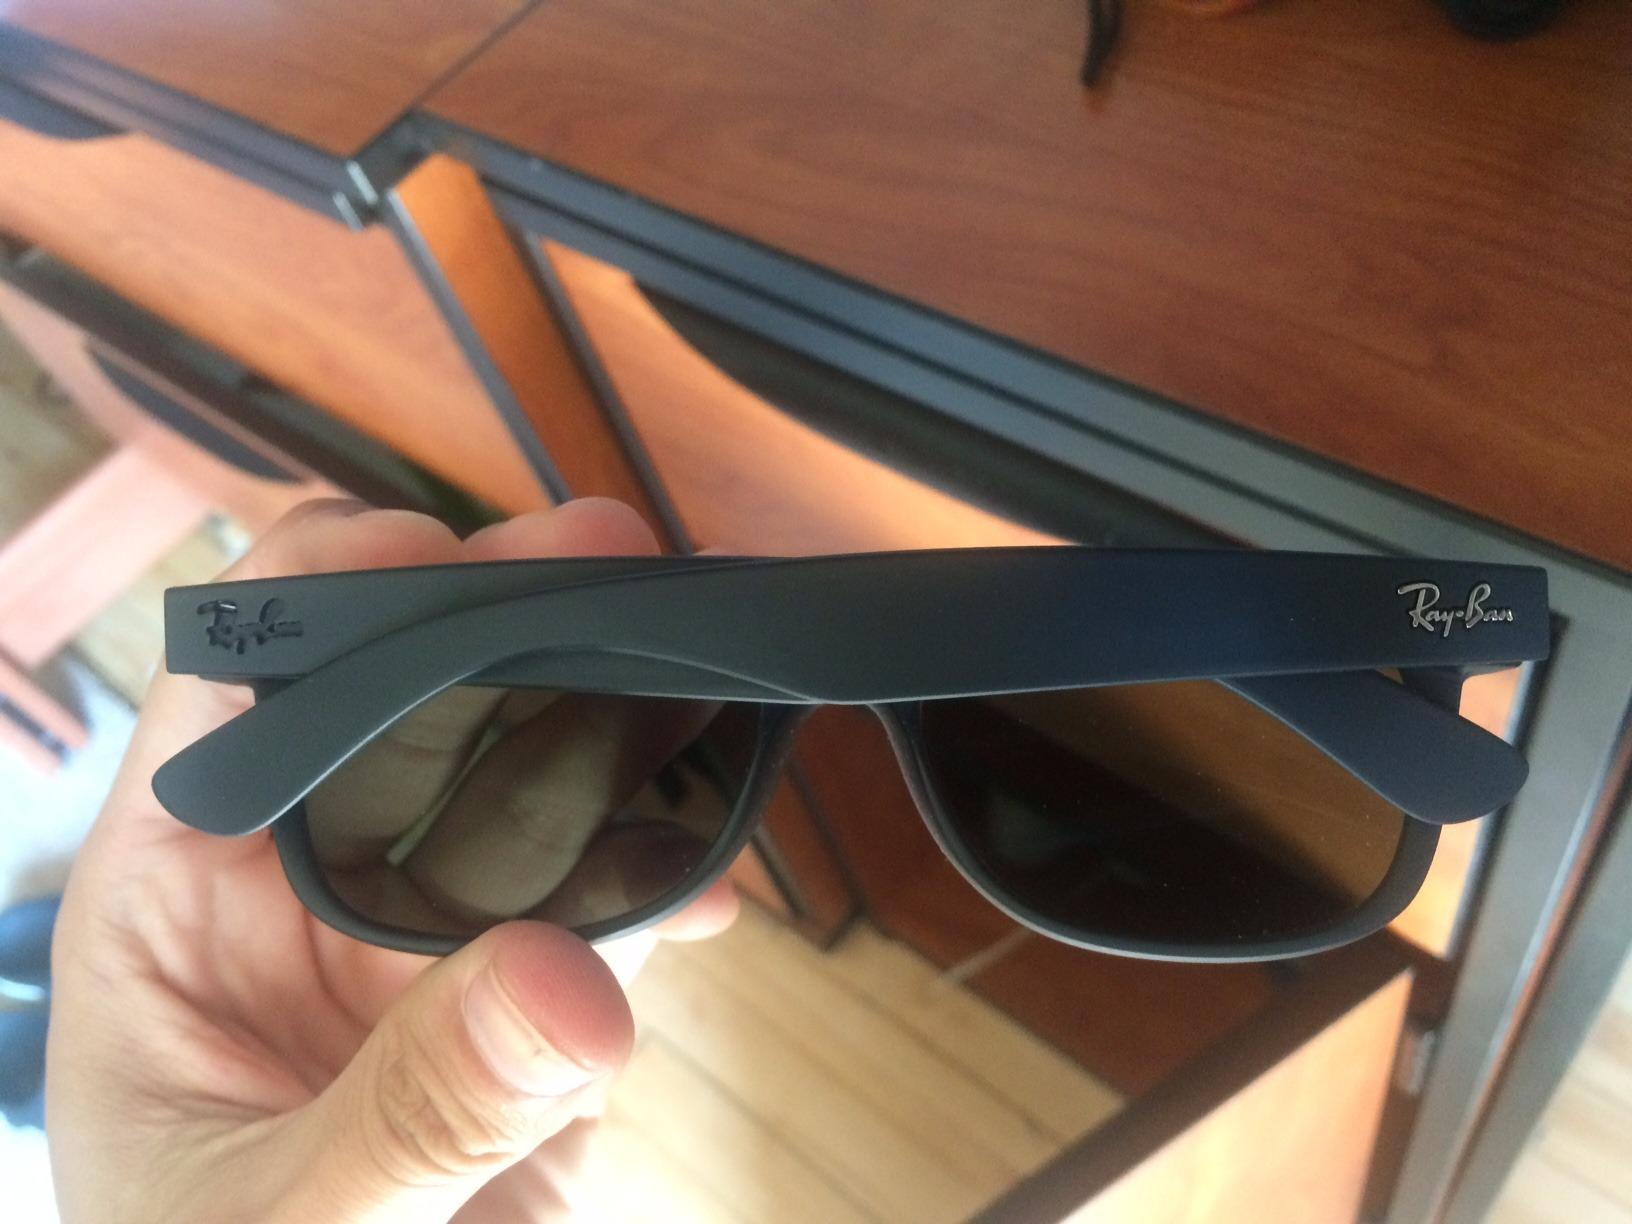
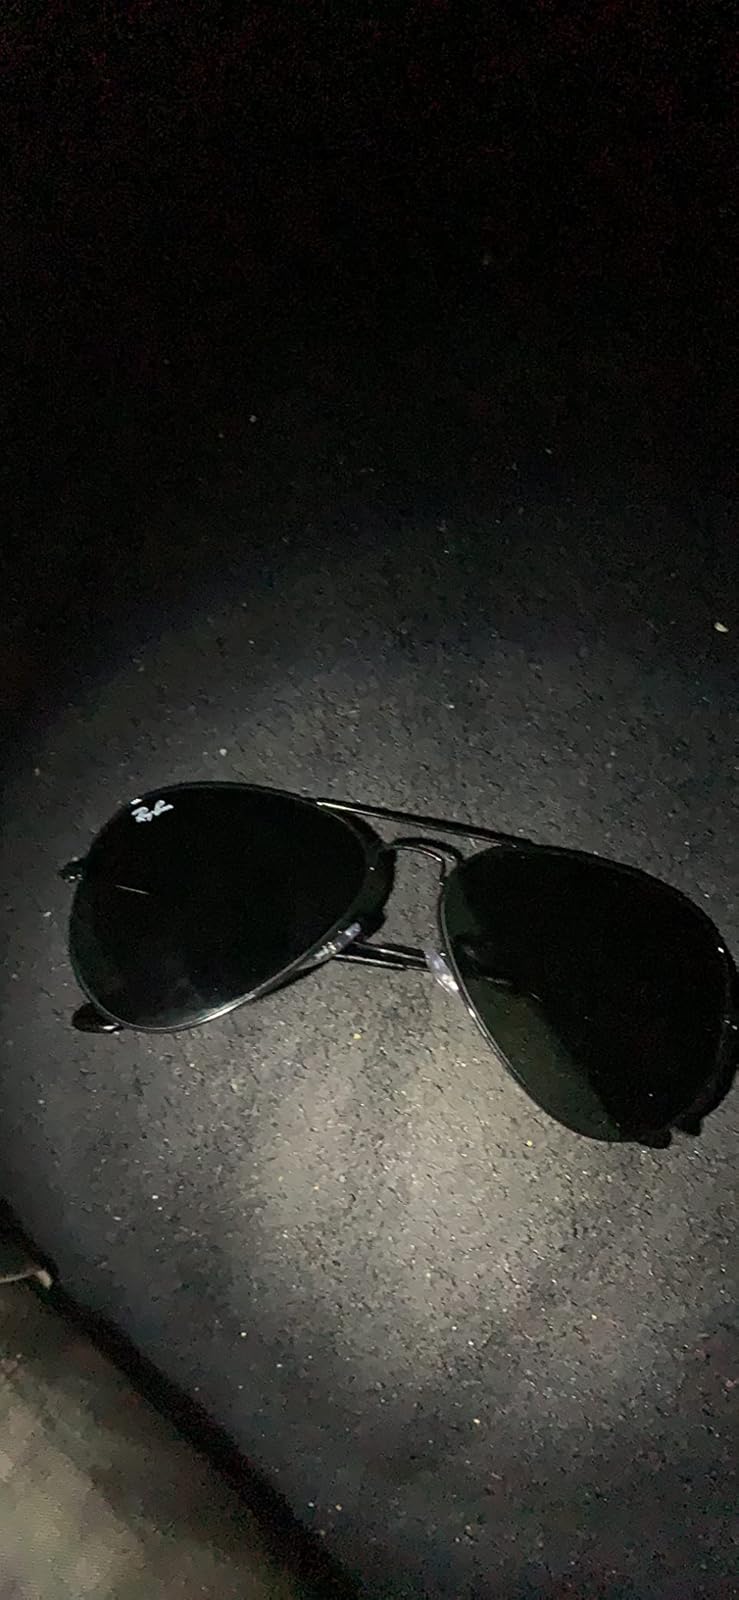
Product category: accessories_sunglasses
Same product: no